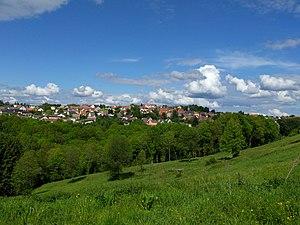
Vue du village de Lemberg en Moselle
Lemberg est une commune française du département de la Moselle en région Grand Est.